Pod mod

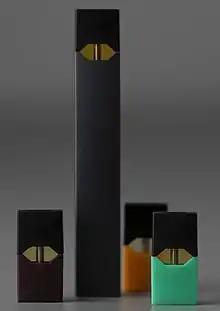
A pod mod with cartridges

Pod mods are a type of electronic cigarette used to vape nicotine through a mouthpiece connected to the body of the device by magnets. These devices are a newer generation of e-cigarettes that are often marketed to a younger crowd that do not wish to attract attention gained through regular e-cigarettes or traditional tobacco-burning cigarettes. Pod mods contain a disposable cartridge and coils.